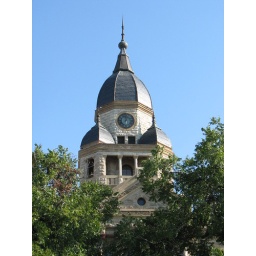
Taken AUG 23, 2008 in Denton, TX . Courthouse tower and clock